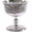
Label: cup